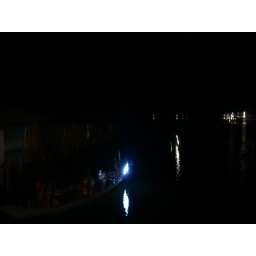
Fishing boats at night, taken from the bridge in Koh Kong.